Mount Sinai, New York

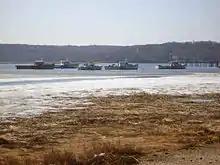
Boats at Mount Sinai Harbor

On April 2, 1892, this parcel was sold to Dr. Jerome Walker, who established the Crystal Brook Park Association which is still owned and occupied today by Mount Sinai's oldest private community known as "Crystal Brook Park".